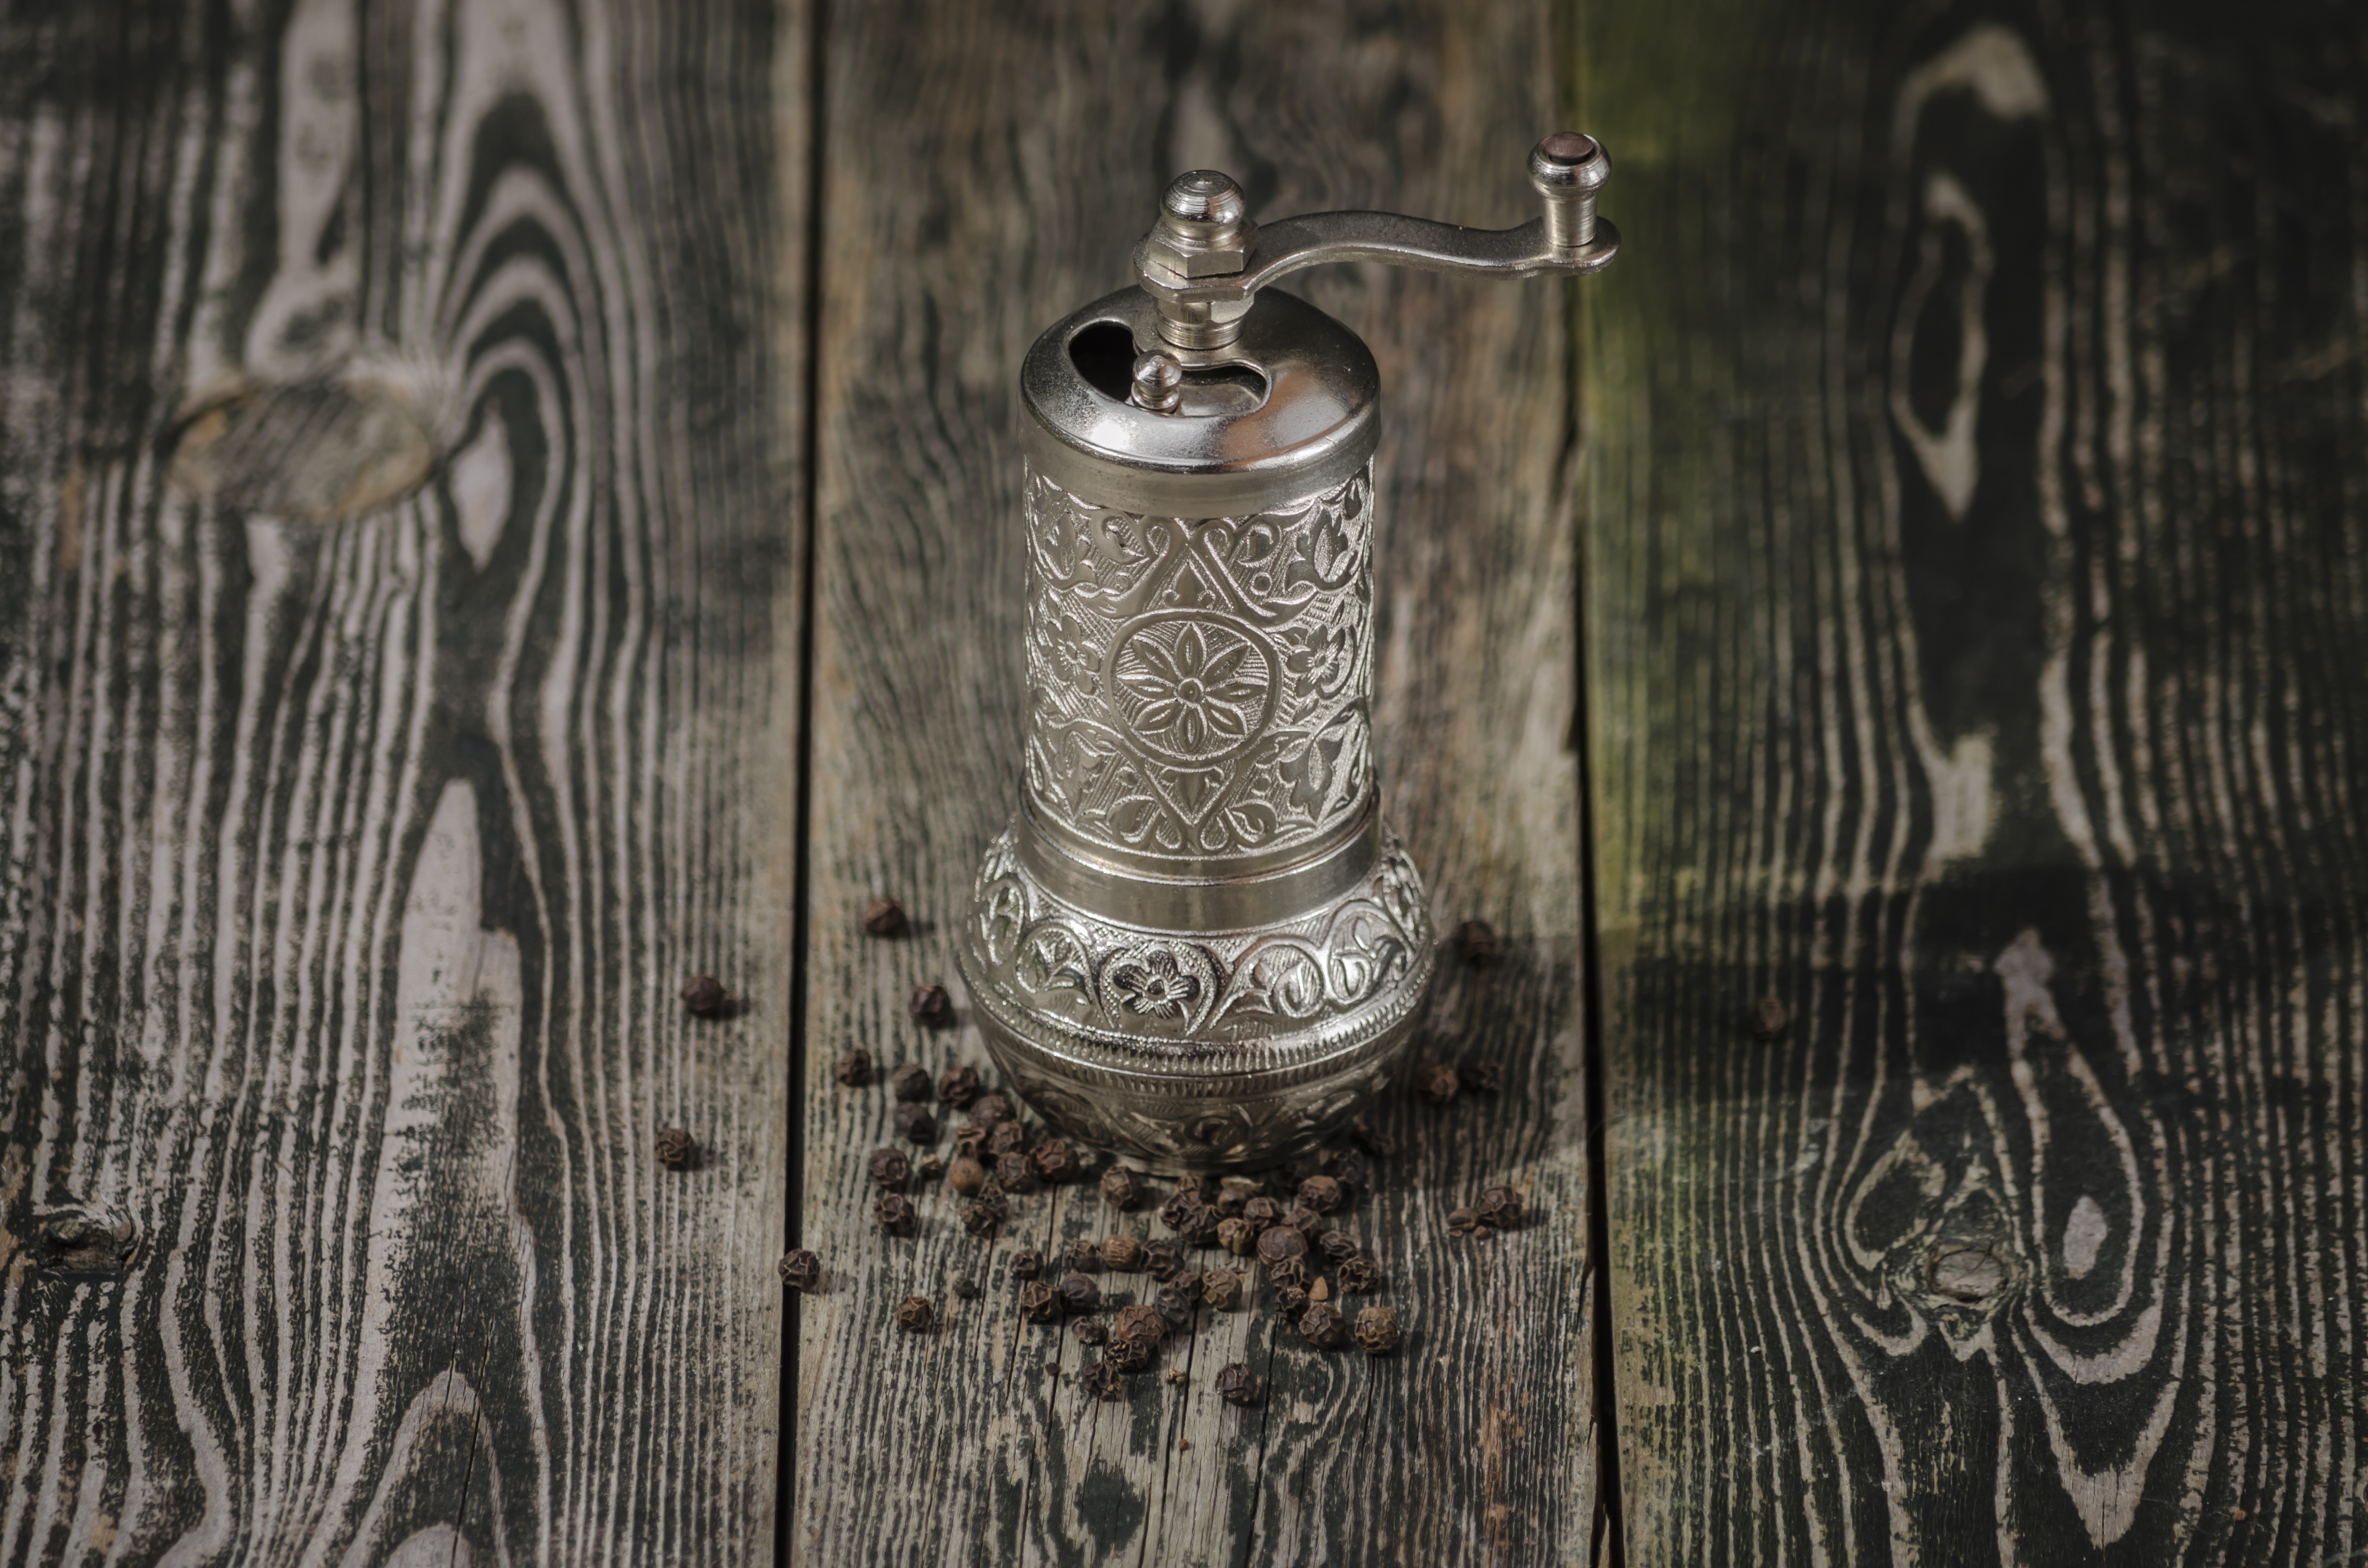
plant, wood, bell, food, pepper, spice, crop, metal, kitchen, garden, church bell, vegetables, crusher, flavoring, pepper mill, still life photography